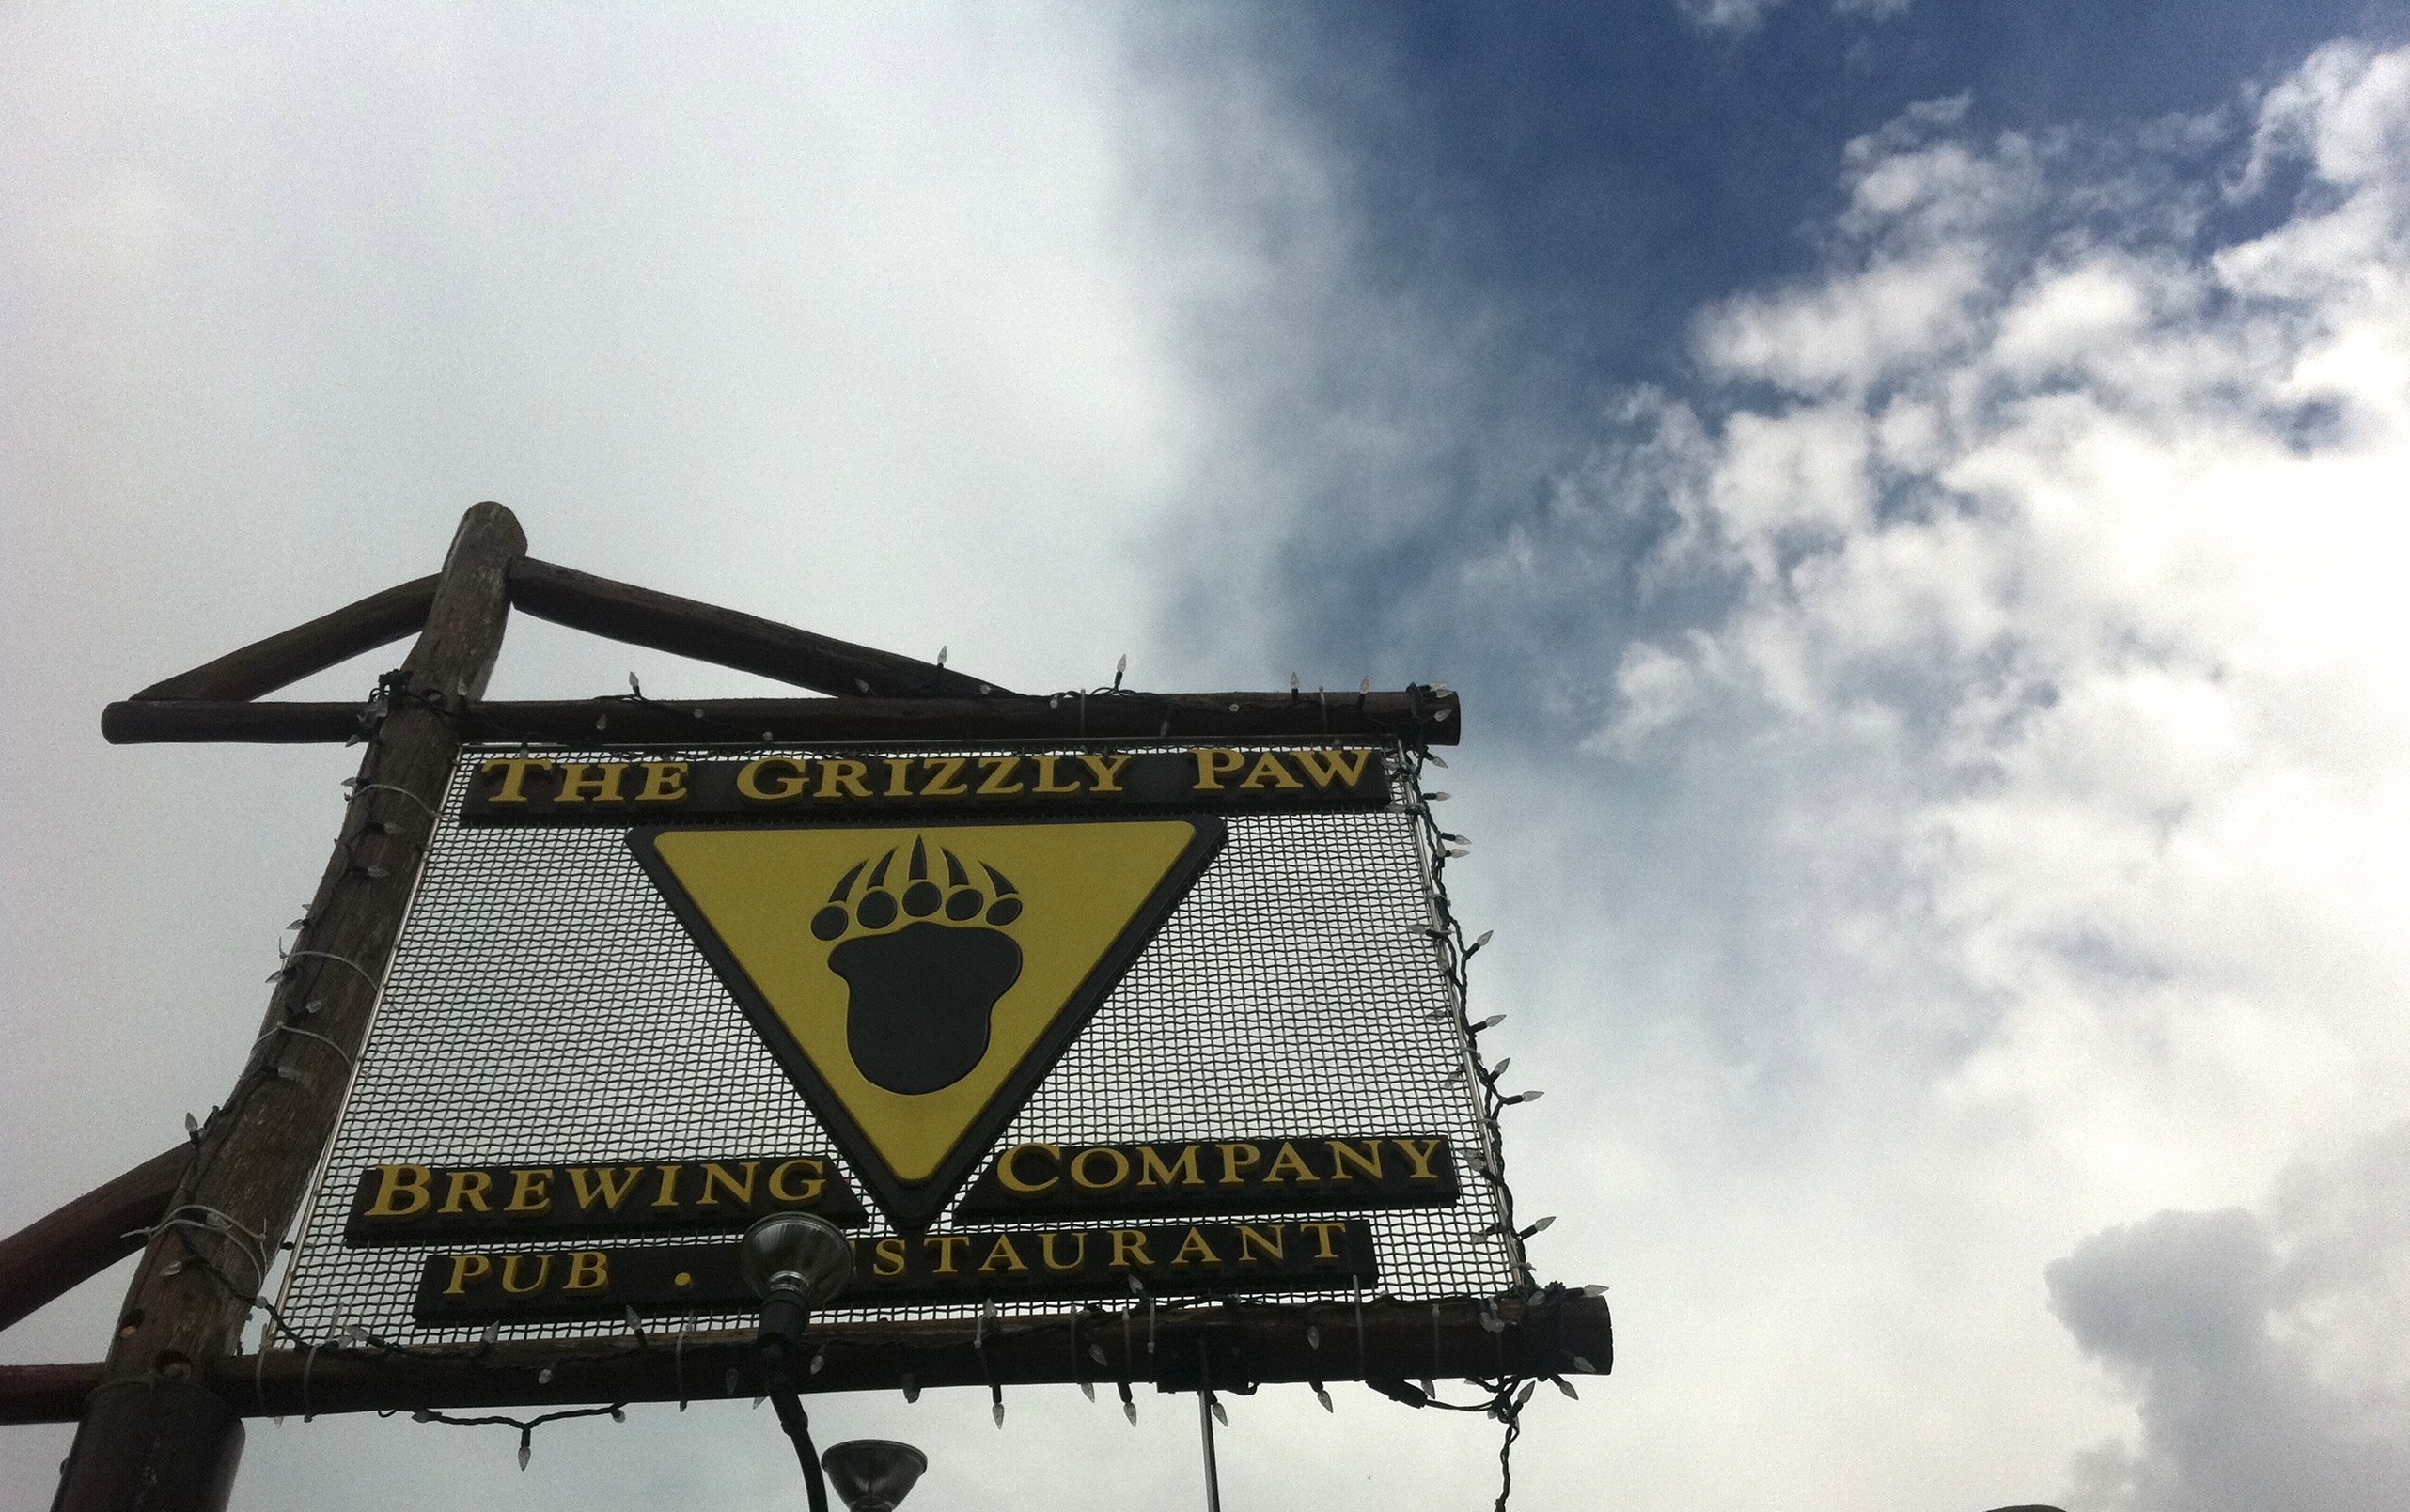
sky, sign, banff, odyssey